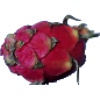
Label: Pitahaya Red 1